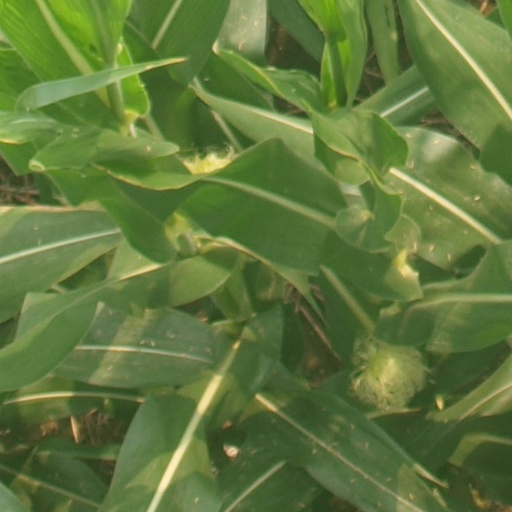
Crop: maize; corn